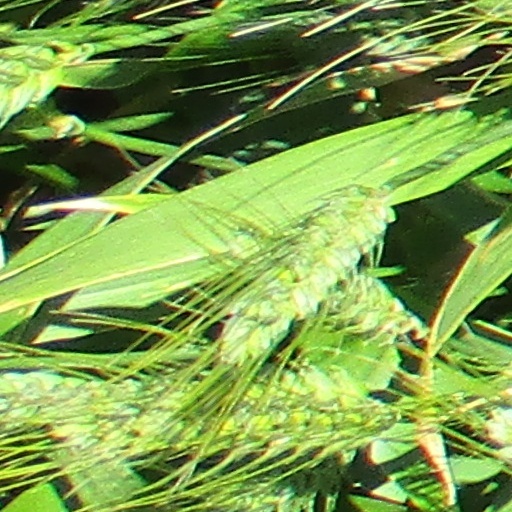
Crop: wheat